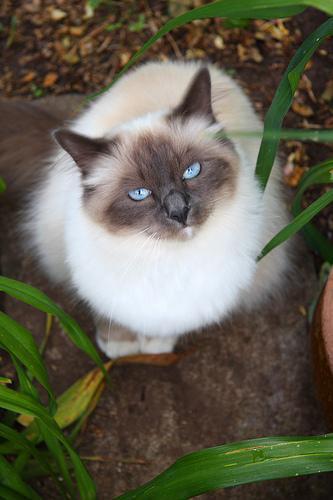
Birman